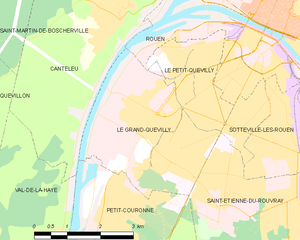
Carte des communes françaises Le Grand-Quevilly